Jarred Vanderbilt

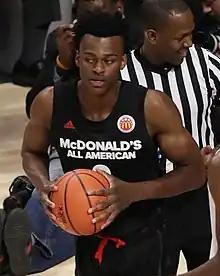
Vanderbilt at the 2017 McDonald's All-American Game

Jarred Jakobi Vanderbilt (born April 3, 1999) is an American professional basketball player for the Los Angeles Lakers of the National Basketball Association (NBA). He was selected as a McDonald's All-American in high school. Vanderbilt played college basketball for the Kentucky Wildcats. He was selected by the Denver Nuggets in the second round of the 2018 NBA draft.